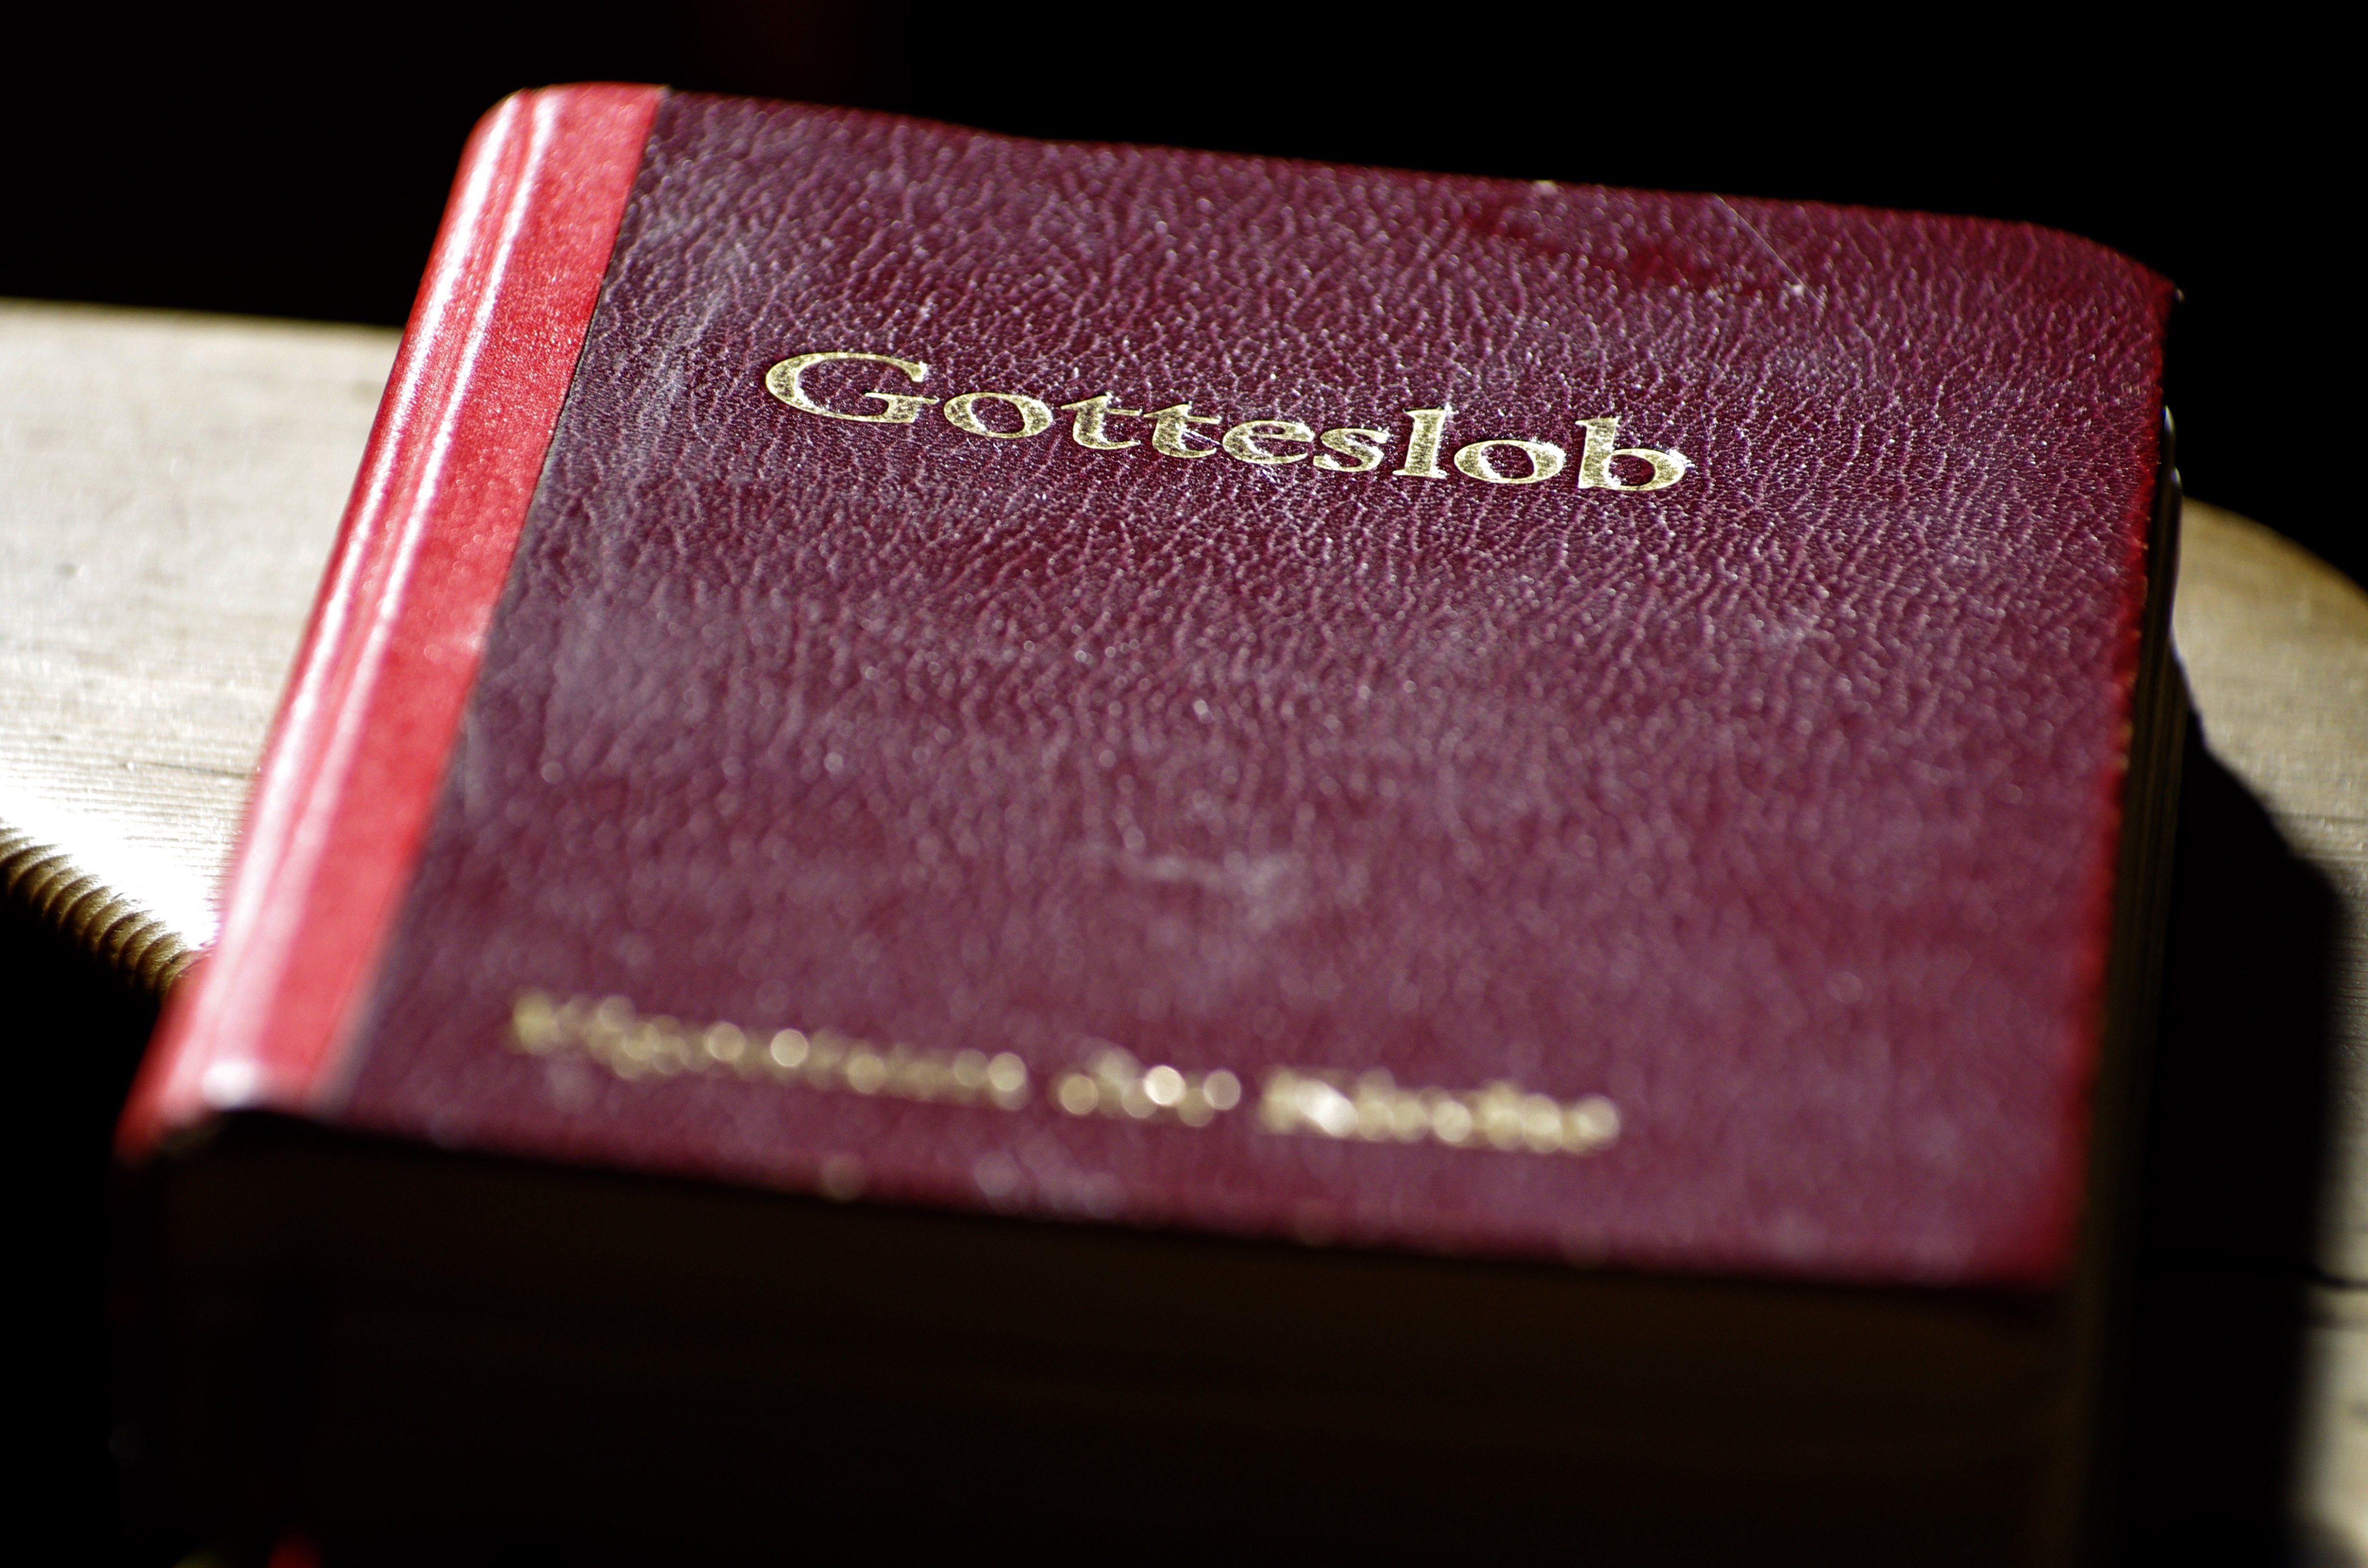
book, leather, red, religion, church, christian, pink, bible, wallet, brand, hymnal, textile, christ, faith, prayer, christianity, god, believe, resurrection, fashion accessory, coin purse